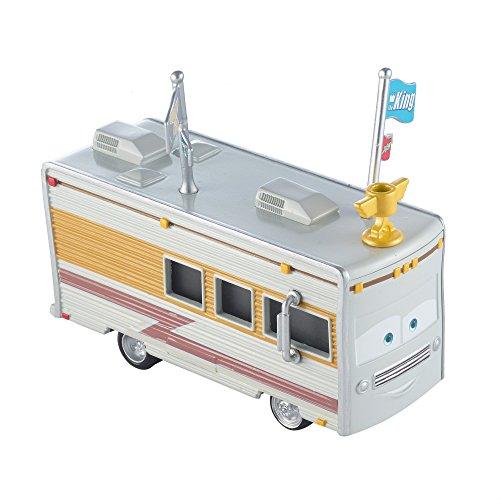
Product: Disney Pixar Cars Deluxe Van Scanlane
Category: Toys & Games | Play Vehicles | Toy Vehicles
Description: New 1:55 scale die-cast character vehicles from Disney/Pixar Cars 3.
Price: $8.40
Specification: ProductDimensions:2.6x6.5x8.5inches|ItemWeight:4.6ounces|ShippingWeight:9.8ounces(Viewshippingratesandpolicies)|DomesticShipping:ItemcanbeshippedwithinU.S.|InternationalShipping:ThisitemcanbeshippedtoselectcountriesoutsideoftheU.S.LearnMore|ASIN:B0751HLNFS|Itemmodelnumber:DXV95|Manufacturerrecommendedage:36months-7years